Network Norwich

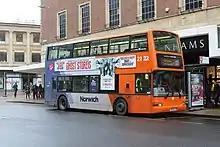
An Orange Line bus in Norwich city centre, March 2018.

The routes serve the Norwich Research Park, the Norfolk and Norwich University Hospital, Three Score, Chapel Break, Bowthorpe Shopping Centre, Clover Hill, West Earlham shops, Bowthorpe Road, Dereham Road, Anglia Square shopping centre and Old Catton.